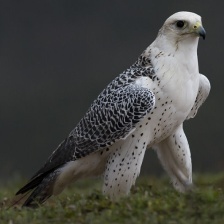
Species: GYRFALCON
Scientific name: FALCO RUSTICOLUS